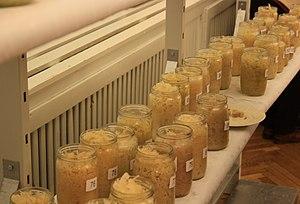
La choucroute [ ʃukʀut] est un mets composé de chou coupé finement et transformé par lacto-fermentation dans une saumure, généralement accompagné de garniture.